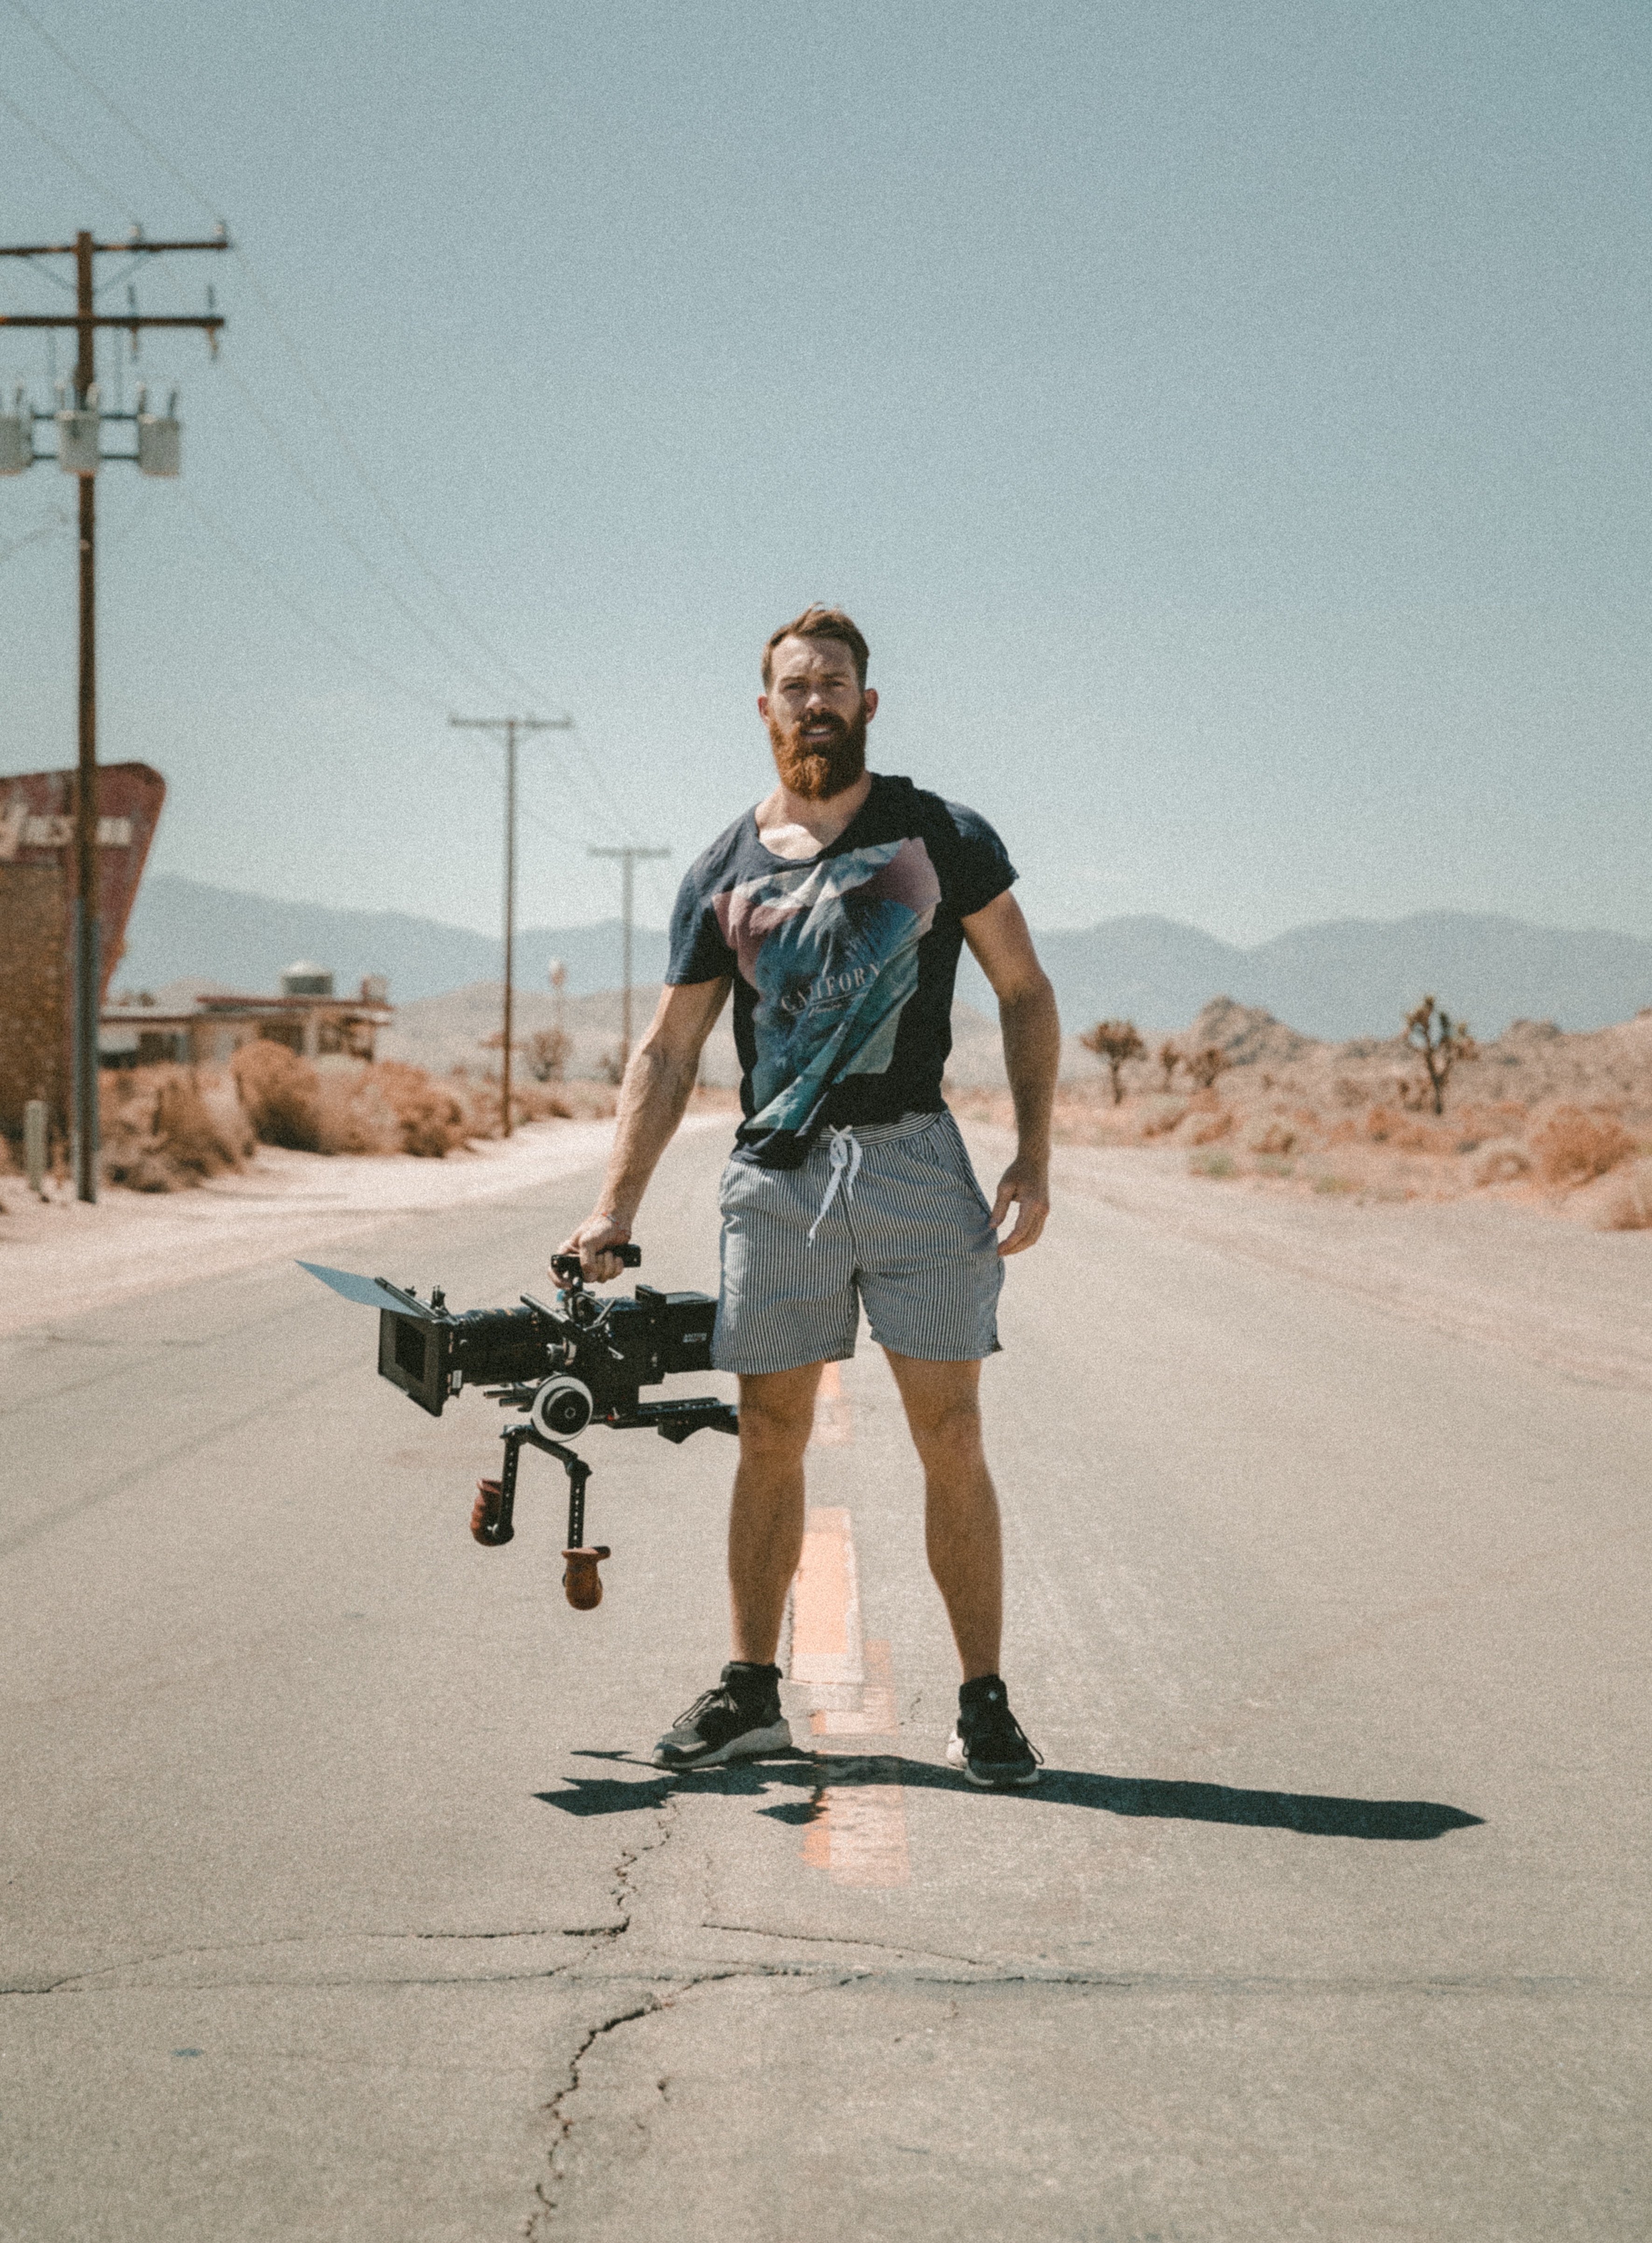
sand, shoe, sky, road, skateboard, skateboarding, vacation, recreation, standing, skateboarder, sports equipment, longboard, fun, shorts, skateboarding equipment and supplies, longboarding, freebord